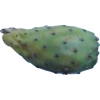
Label: cactus_fruit_green